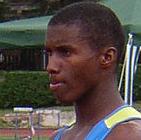
Age: 23